Battle of Heligoland (1864)

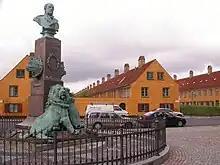
The memorial to Edouard Suenson at Nyboder in Copenhagen

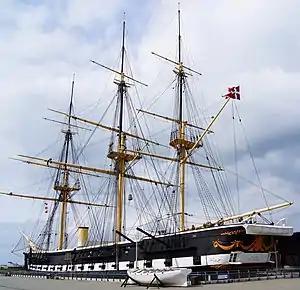
"Jylland", preserved as a museum ship

Suenson waited outside the British zone of , but the Austrian-Prussian squadron was able to escape during the night to Cuxhaven, arriving at about 04:00 on 10 May. On reaching the port, the Austrian ships began to repair the damage sustained in the battle. Suenson sent his casualties ashore and resumed patrolling in the southern North Sea, between Heligoland and the Elbe. The day of the battle, the two sides had signed an armistice in London that took effect on 12 May, temporarily ending the fighting. The armistice lasted until 26 June, when fighting broke out again on land. The following day, a second Austrian squadron, which included the ship of the line "Kaiser", the armored frigate "Don Juan d'Austria", and two smaller vessels under Vice Admiral Bernhard von Wüllerstorf-Urbair arrived to reinforce Tegetthoff's ships. The now outnumbered Danish fleet remained in port for the rest of the war and did not seek battle with the Austro-Prussian squadron. Instead, the Austrian and Prussian naval forces supported operations to capture the islands off the western Danish coast. These advances, coupled with the capture of the island of Als in the Baltic Sea, forced the Danes to seek a second armistice on 29 June.